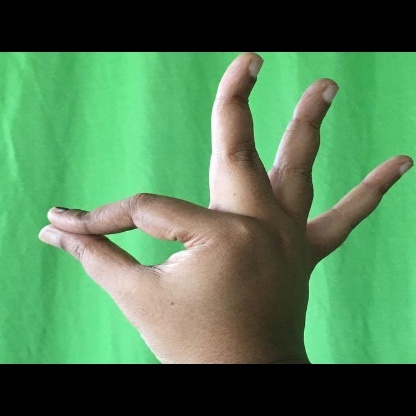
Mudra: Hamsasyam